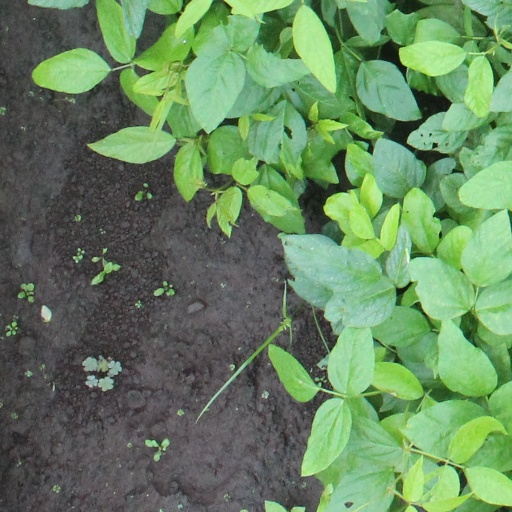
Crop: soybean